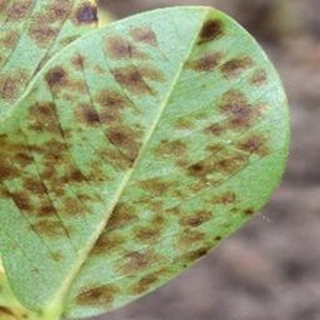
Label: groundnut_rust